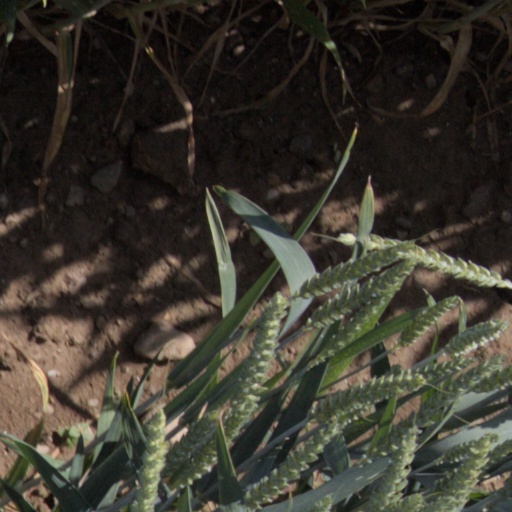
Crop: wheat